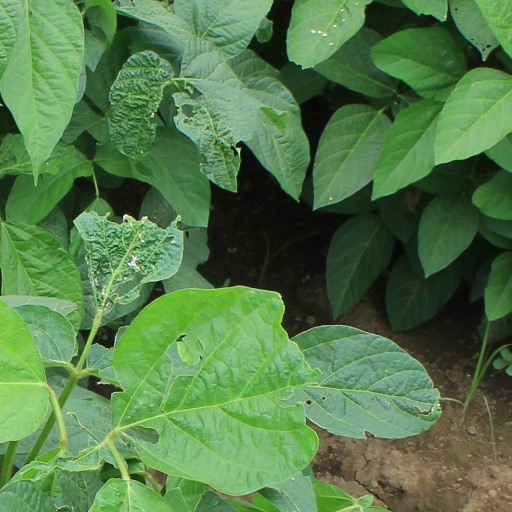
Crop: soybean